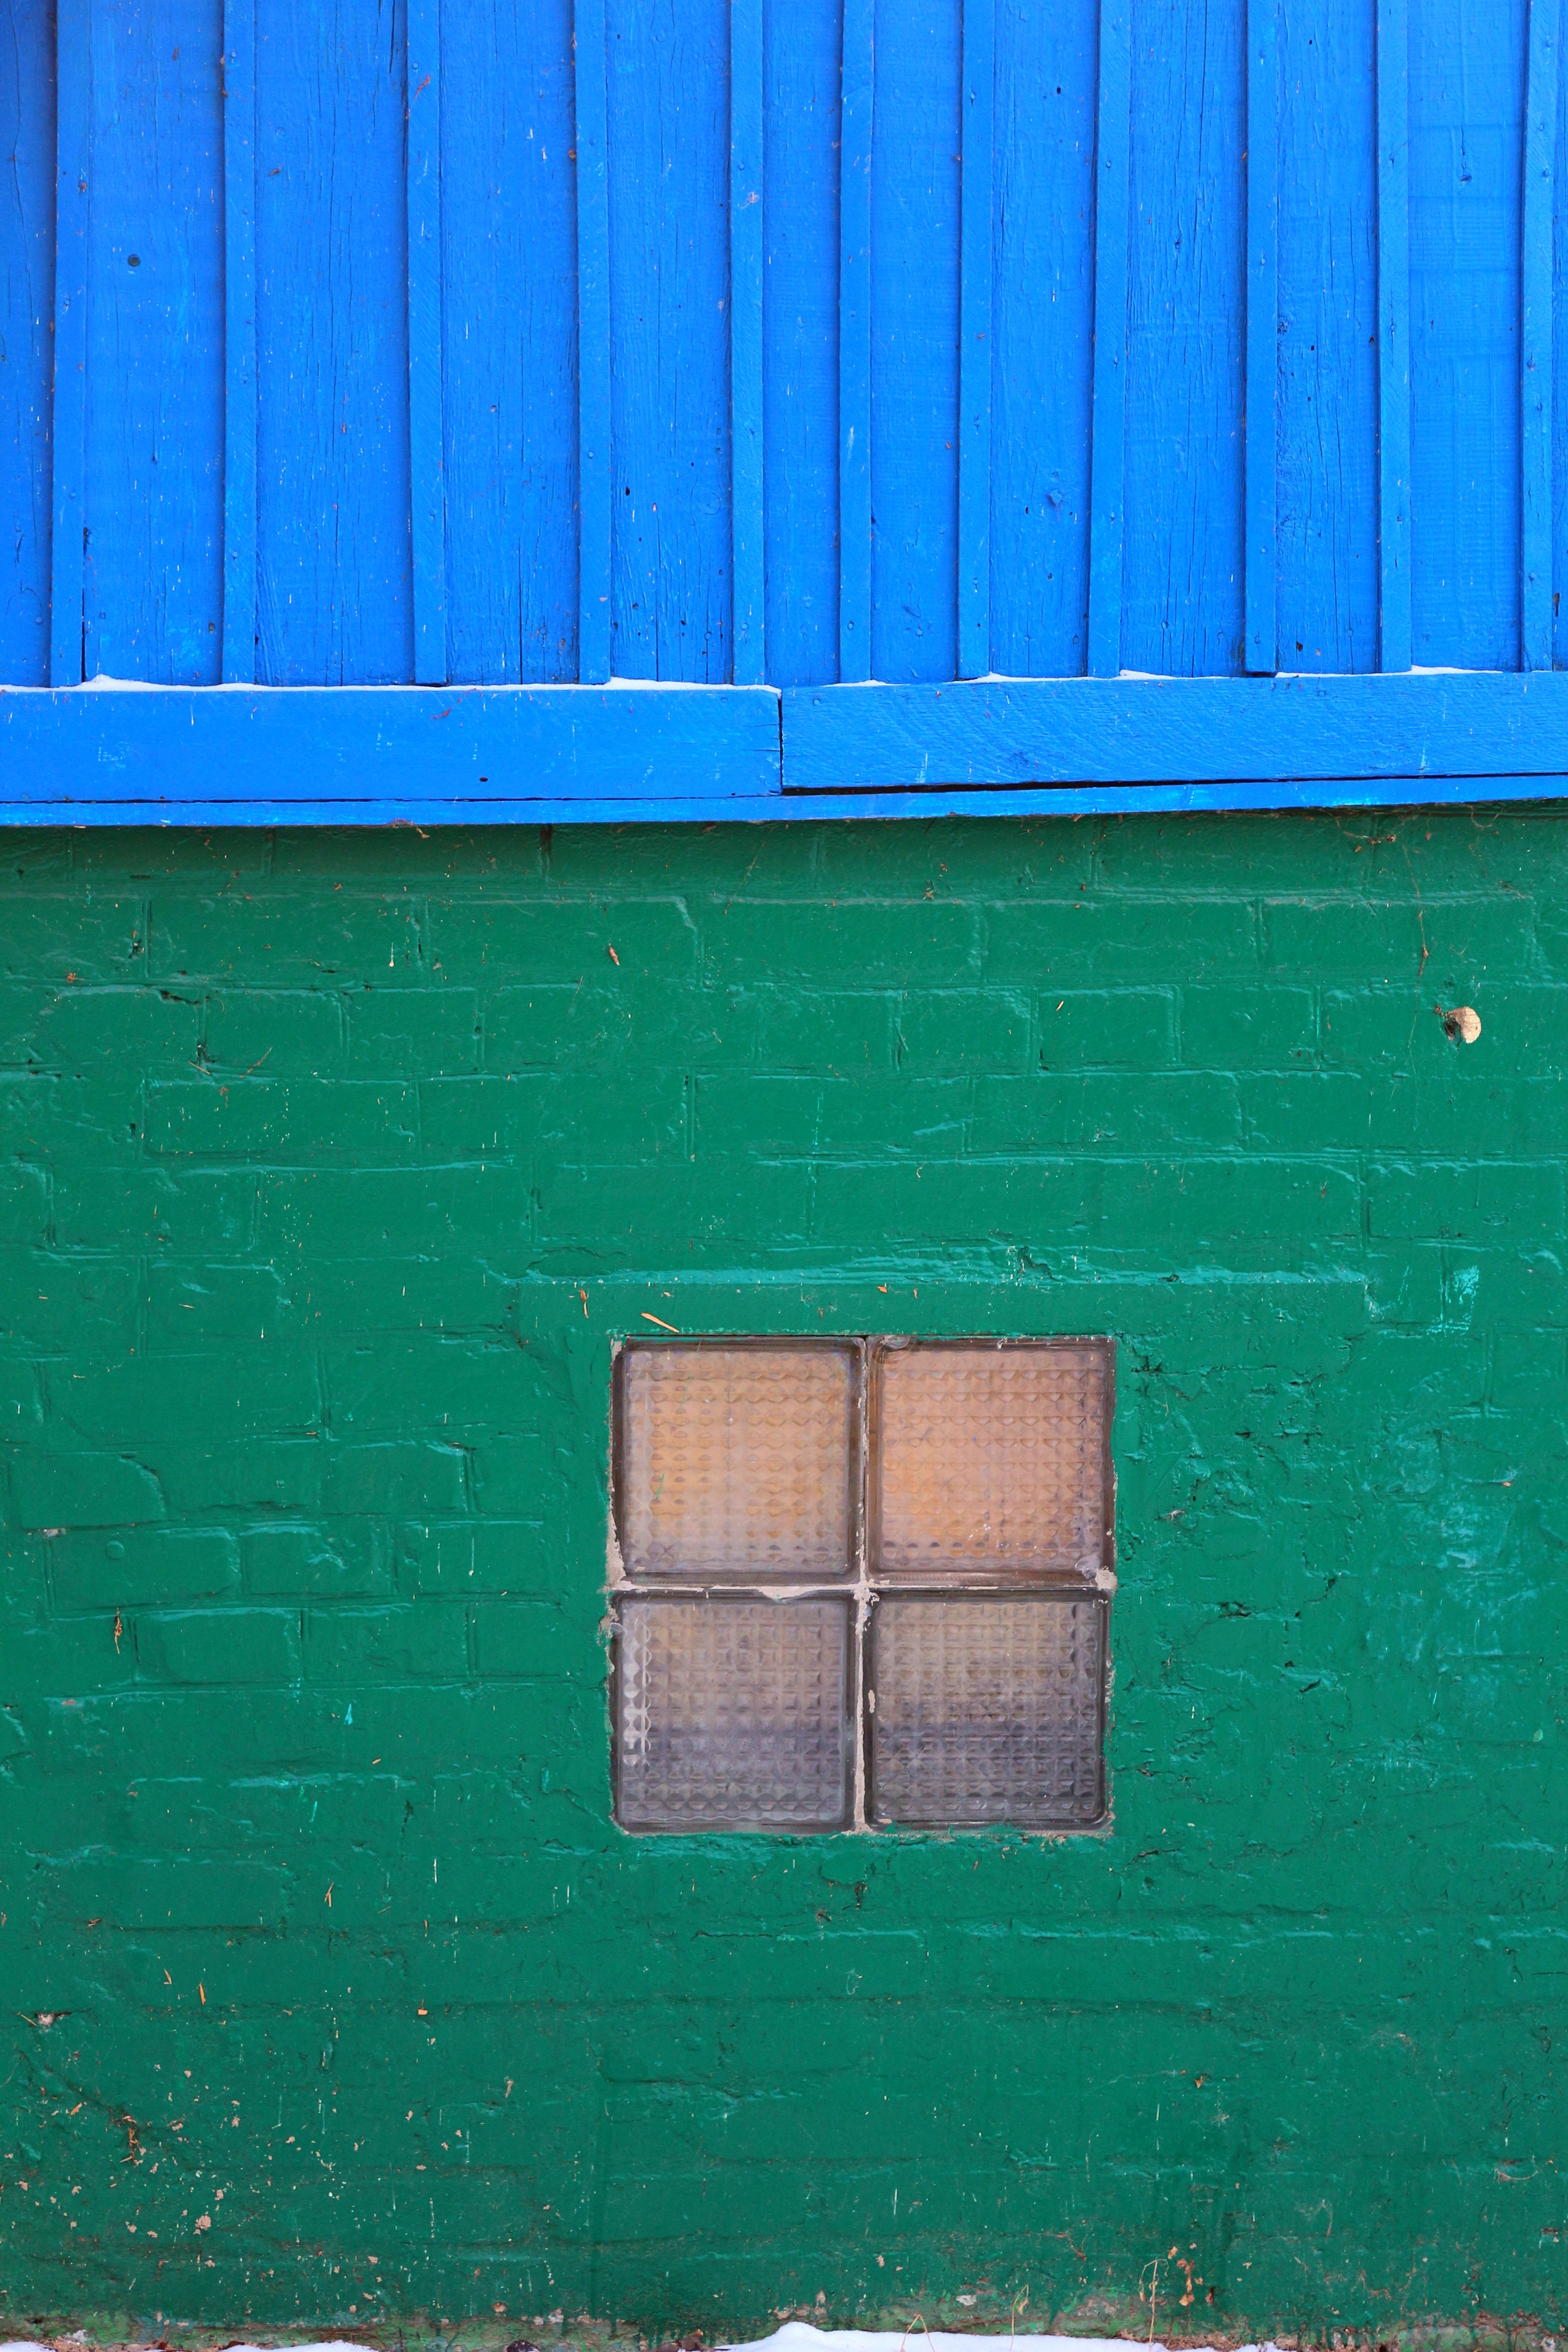
tree, wood, street, house, texture, window, number, building, wall, line, green, red, color, facade, grunge, blue, brick, door, shape, window covering